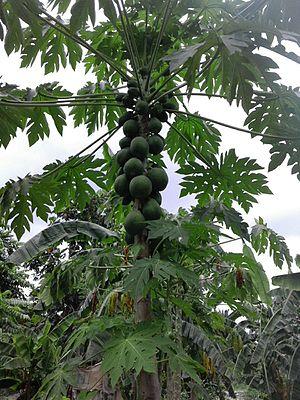
Le papayer est un arbre fruitier à feuillage persistant des régions tropicales humides et sous-humides cultivé pour son fruit, la papaye. Il est originaire du Sud du Mexique.